LGBTQ rights in Iceland

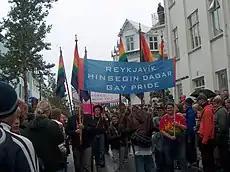
Gay Pride 2004 in Reykjavík

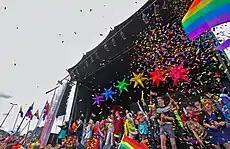
Participants at the 2009 Reykjavík Pride parade

Despite its small population, Iceland has a visible gay scene, particularly in the capital Reykjavík, which has a few bars and cafés, and some places with a mixed gay and straight crowd. Elsewhere in Iceland, however, the sparse population means there is almost no gay scene. Akureyri, the biggest city outside the capital area, does not have any gay bars.